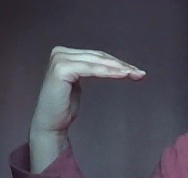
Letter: haa